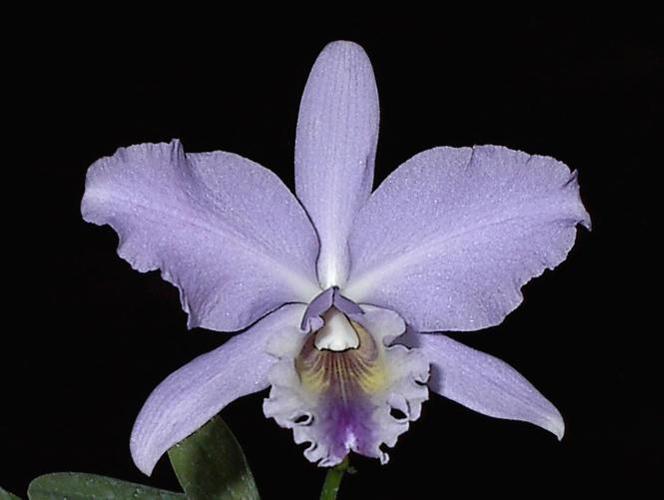
Label: ruby-lipped cattleya